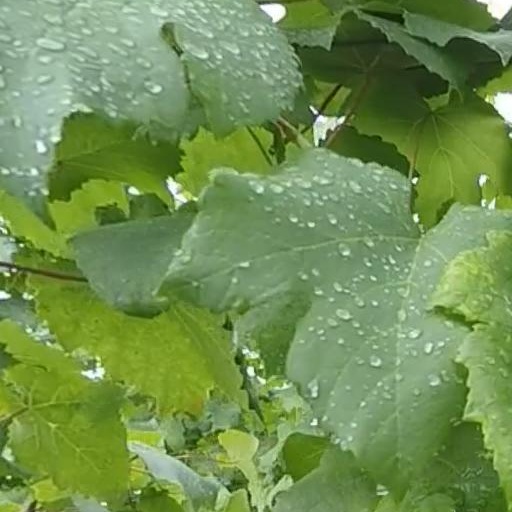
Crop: grape